Georges Tainturier

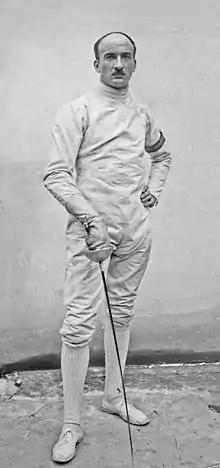
Georges Tainturier in 1922

Georges Charles Armand Tainturier (20 May 1890 – 7 December 1943) was a French fencer who won team épée gold medals at the 1924 and 1932 Olympics. In 1926 he won an unofficial world title in the individual épée.